DFS Group

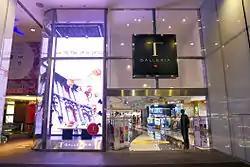
DFS T Galleria in Tsim Sha Tsui, Hong Kong

In 2005, branded halls opened in Okinawa, Japan, launching a new shop-in-shop concept for DFS downtown stores. In 2008, DFS opened its airport store in Abu Dhabi, the capital of the United Arab Emirates, enabling DFS to serve travelers heading from Asia to Europe. DFS opens stores in Macau in the same year.